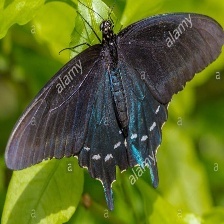
Species: PIPEVINE SWALLOW